Brian Calley

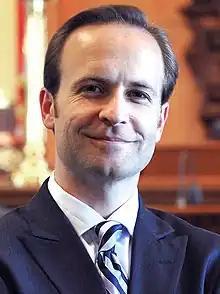
Calley in 2012

Brian Nelson Calley (born March 25, 1977) is an American politician who served as the 63rd lieutenant governor of Michigan from 2011 to 2019. A member of the Republican Party, he was previously elected to the Michigan House of Representatives from 2007 to 2011. He currently serves as president of the Michigan Small Business Association, and as a member of the board of trustees of Oakland University.